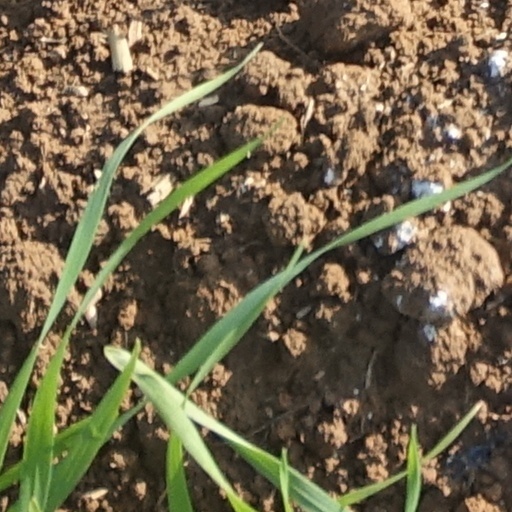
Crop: wheat